First Battle of Newbury

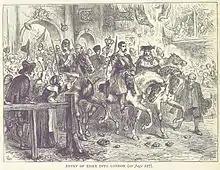
Essex enters London after the battle

The Parliamentarian force, now free of Charles's army, retreated towards Aldermaston as quickly as possible and eventually made it to Reading and then London, where Essex received a hero's welcome. The Royalists, on the other hand, were forced to spend the next day recovering their casualties, finding more than a thousand injured soldiers who were sent back to Oxford. After they finished recovering their dead and wounded men, the Royalists left 200 infantry, 25 cavalry and 4 guns in Donnington Castle to defend their rear and then marched to Oxford, having buried their dead senior officers in Newbury Guildhall. Casualties at Newbury eventually came to approximately 1,300 losses for the Royalists, and 1,200 for the Parliamentarians. The loss at Newbury was due to a multitude of factors; Day gives credit to the greater ability of Essex to conserve his force through the campaign, which put the Royalists at a numerical disadvantage by Newbury, and notes the Royalist over-reliance on cavalry, with Essex "[compensating] for his much lamented paucity of cavalry by tactical ingenuity and firepower", countering Rupert's cavalry by driving them off with mass infantry formations. The Royalists' infantry were also outperformed, Essex's force retaining a high level of cohesiveness while the Royalists were described as relatively unprofessional; both Day and Blair Worden also give the paucity of ammunition and gunpowder as an important (and endemic) deciding factor in the success or failure of Charles' campaign.